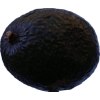
Label: black_avocado